Tom Pettit

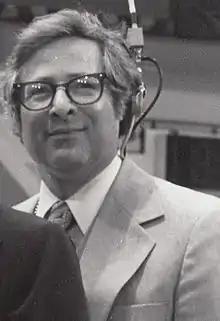
Pettit at the 1976 Democratic National Convention

William Thomas Pettit (April 23, 1931 – December 22, 1995) was an American journalist, who was a television news correspondent for NBC from the 1960s through 1995. During most of that period, he filed reports for "NBC Nightly News" (as well as the preceding "Huntley-Brinkley Report") and served numerous times on the panel of "Meet the Press." He served as one of NBC's floor reporters at the political conventions in 1972, 1976, and 1980.